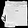
Label: Bag